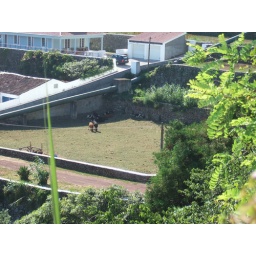
cow pasture in the middle of the city